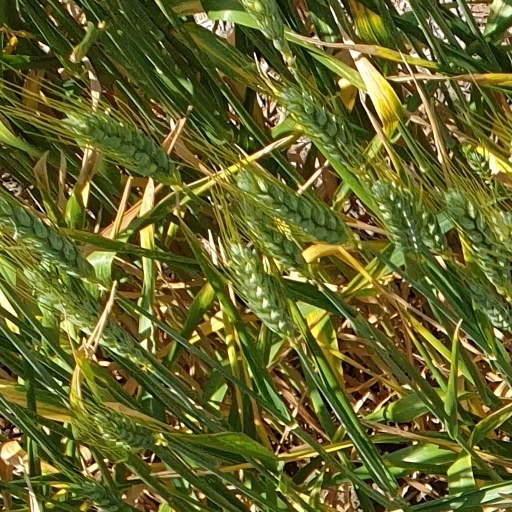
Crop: wheat